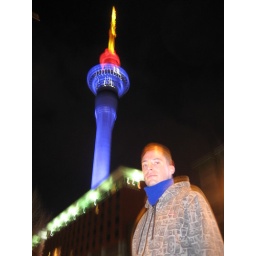
sky tower by night